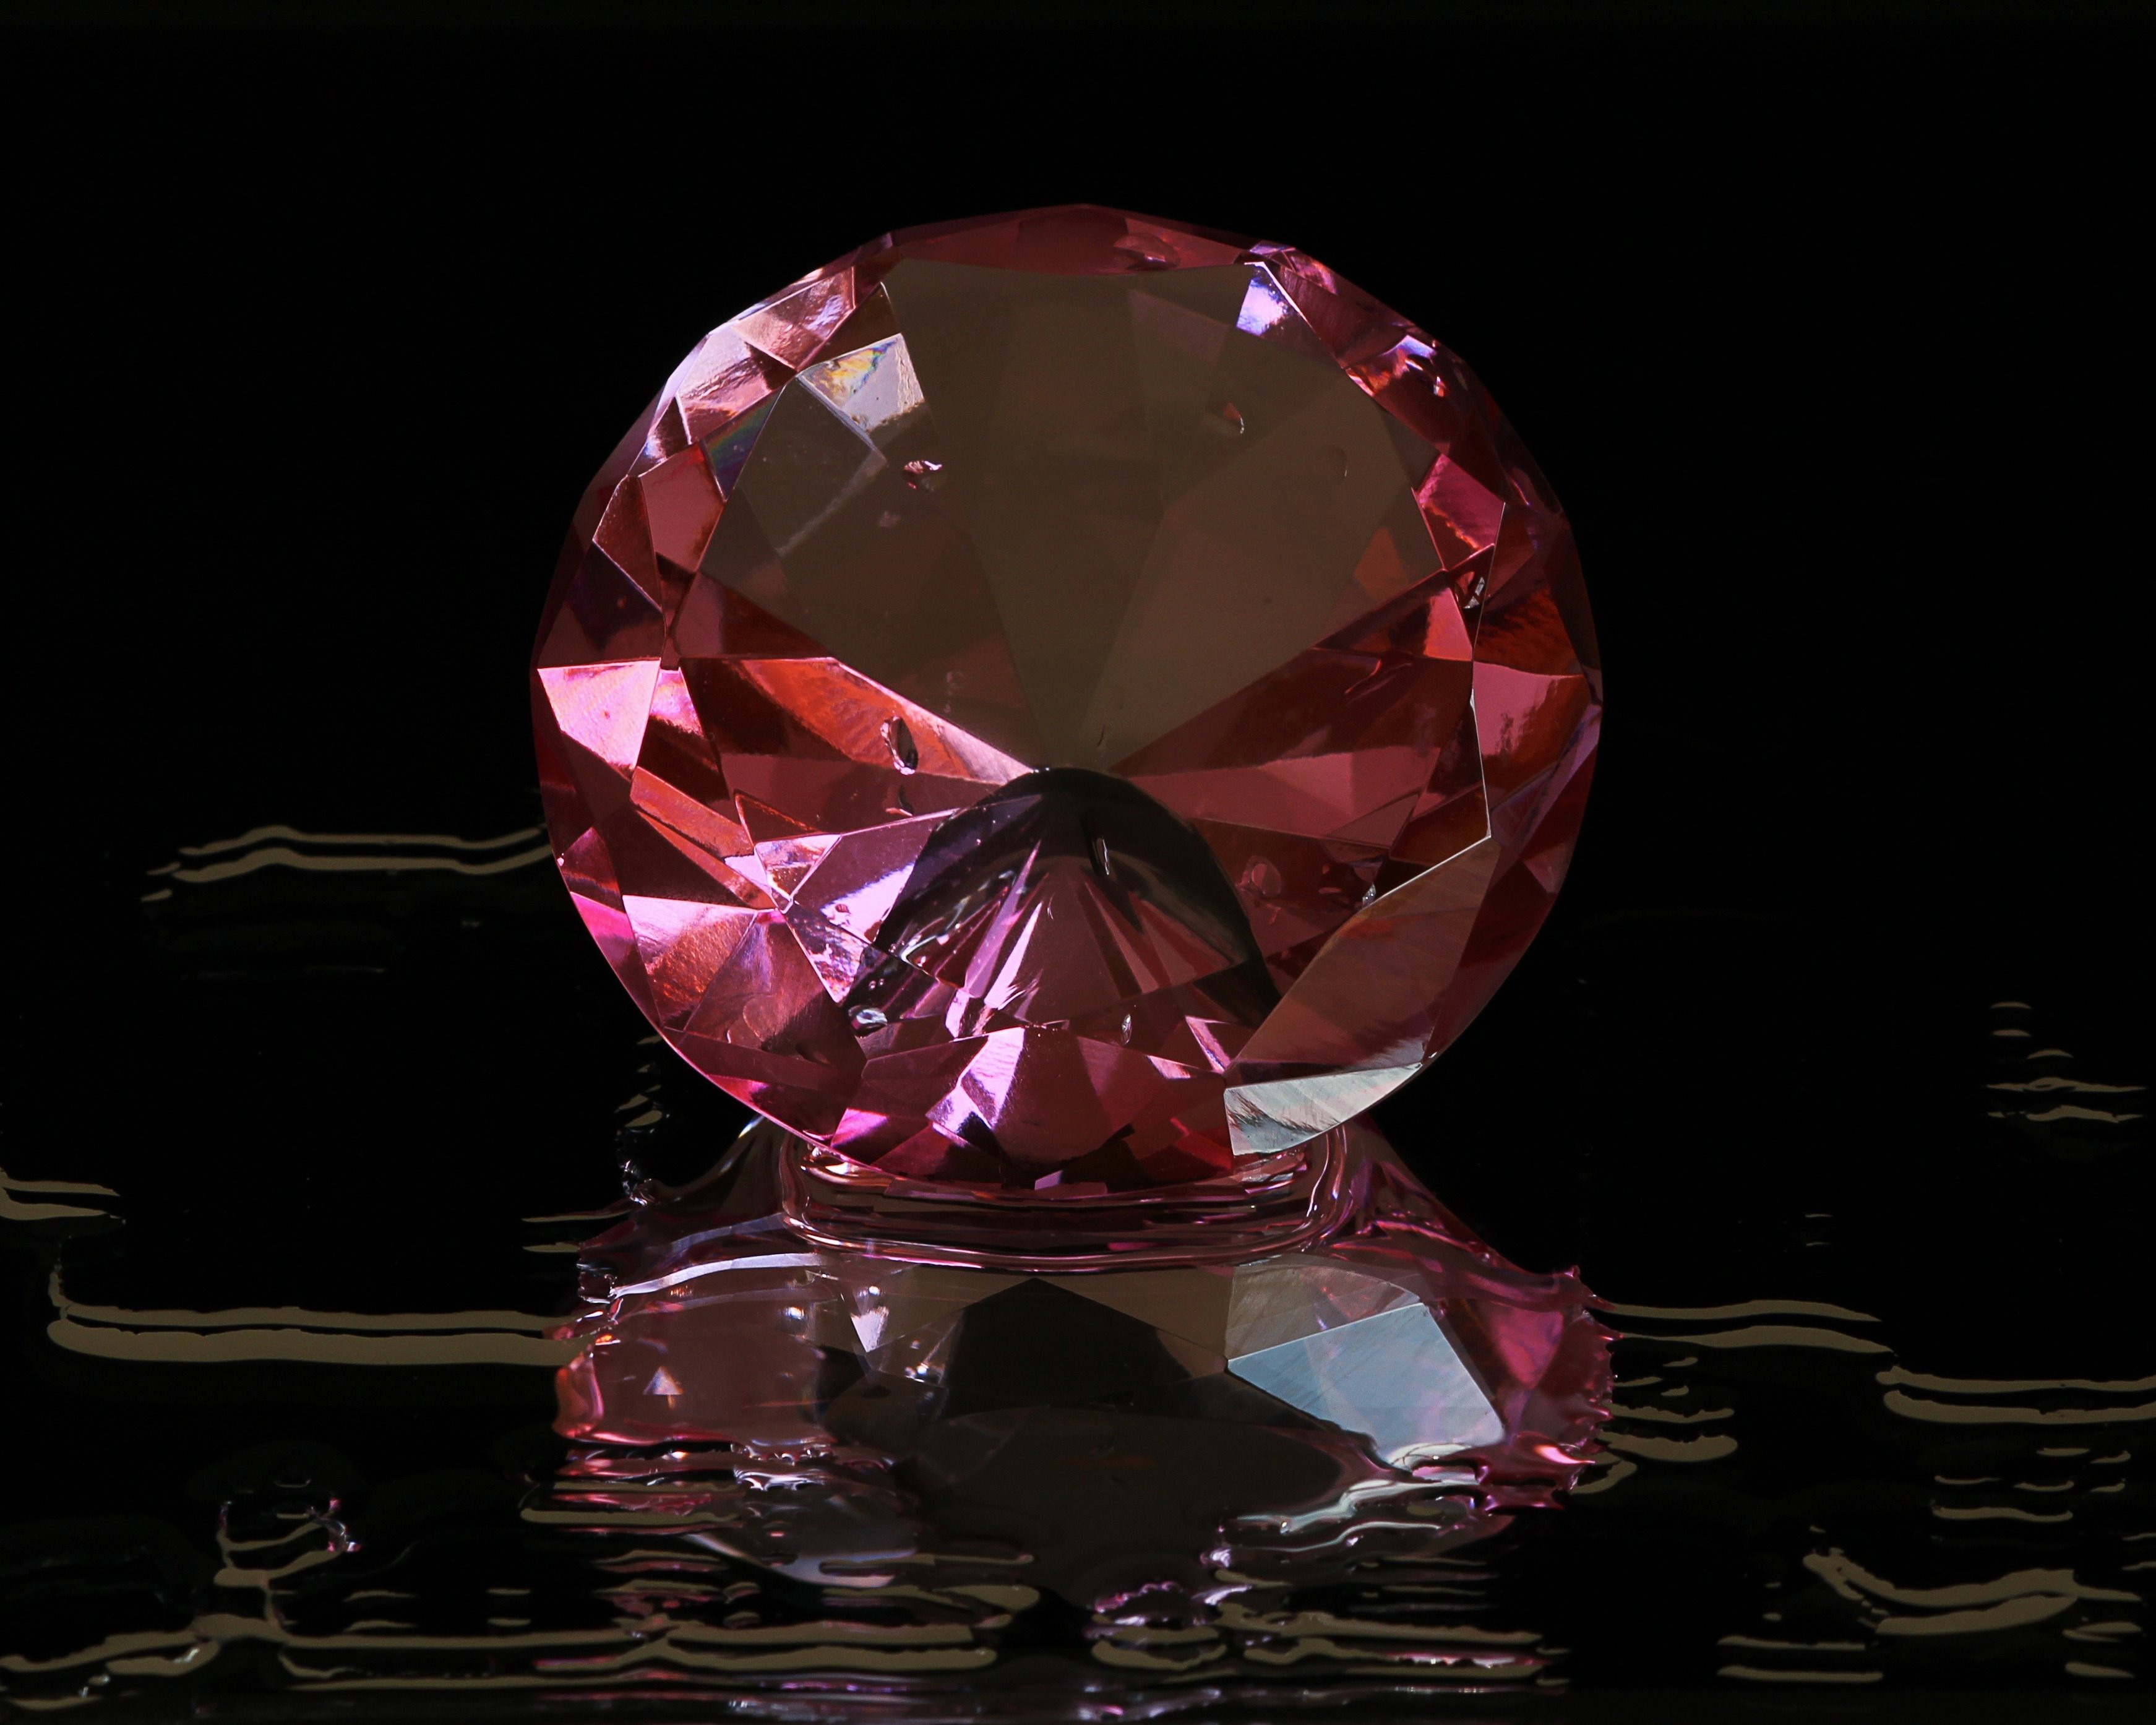
glass, reflection, pink, jewellery, sphere, crystal, shape, gemstone, facets, cut glass, fashion accessory, pink diamond, round cut, gem stone